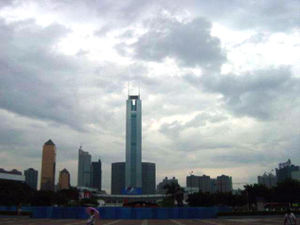
CITIC Plaza
CITIC Plaza
CITIC Plaza er en 80-etage skyskraber i Guangzhou, Folkerepublikken Kina. Den er 391 meter høj inklusivt 2 antenner på toppen.